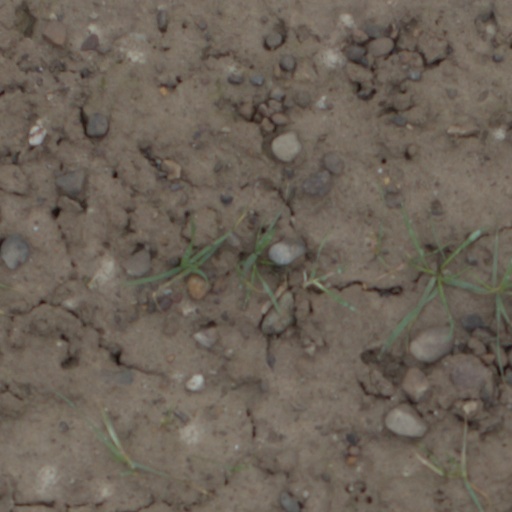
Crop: wheat